Owl City

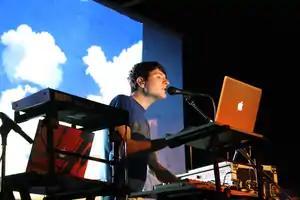
Owl City performing at the Bowery Ballroom in 2009

Owl City is an American electronic music project created in 2007 in Owatonna, Minnesota. It is one of several projects by singer, songwriter and multi-instrumentalist Adam Young, who created the project while experimenting with music in his parents' basement. Owl City developed a following on the social networking site Myspace, like many musicians who achieved success in the late 2000s, before signing with Universal Republic Records, now Republic Records, in 2008.